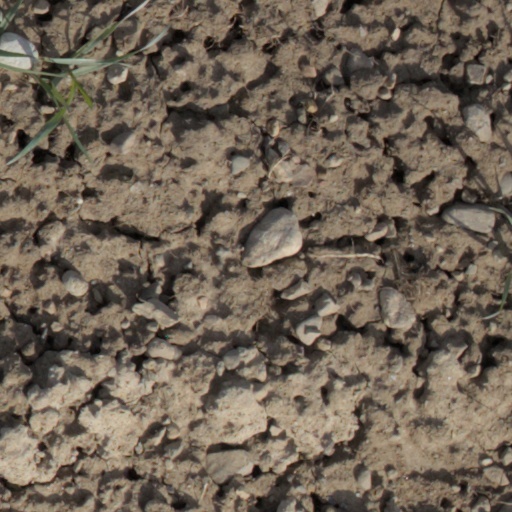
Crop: wheat